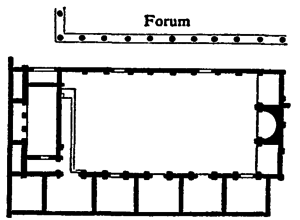
Timgad ou Thamugadi, surnommée la « Pompéi de l'Afrique du Nord » est une cité antique située sur le territoire de la commune éponyme de Timgad, dans la wilaya de Batna dans la région des Aurès, au Nord-Est de l'Algérie.